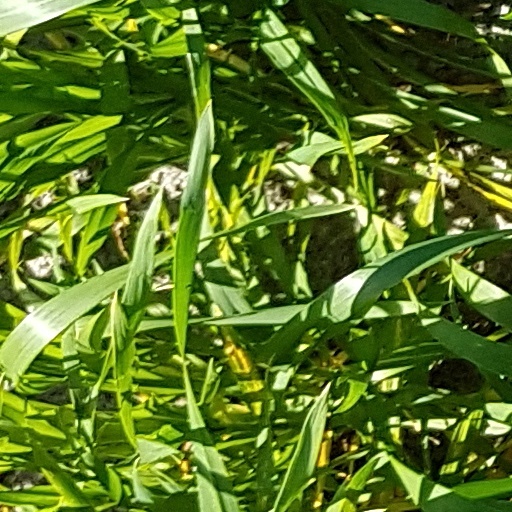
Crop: wheat